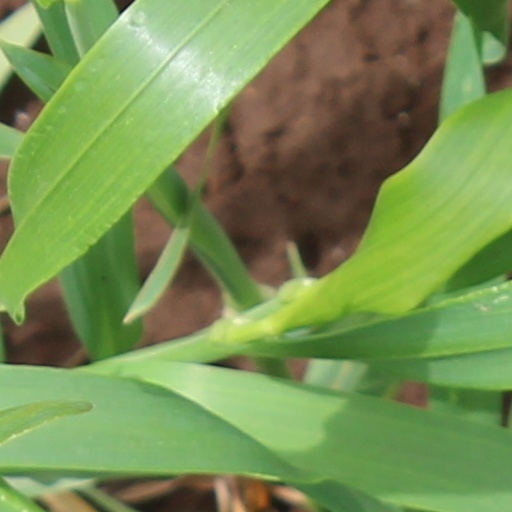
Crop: wheat